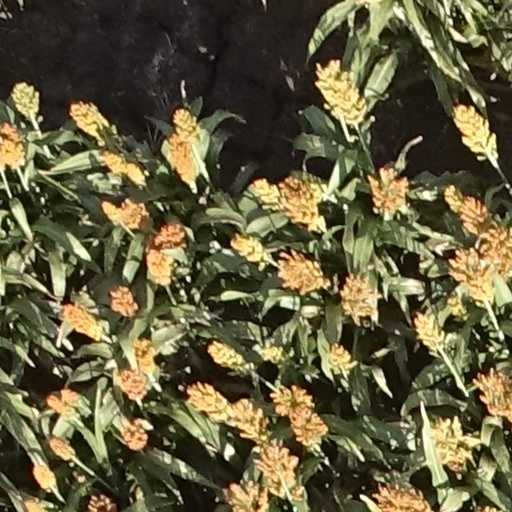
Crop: sorghum